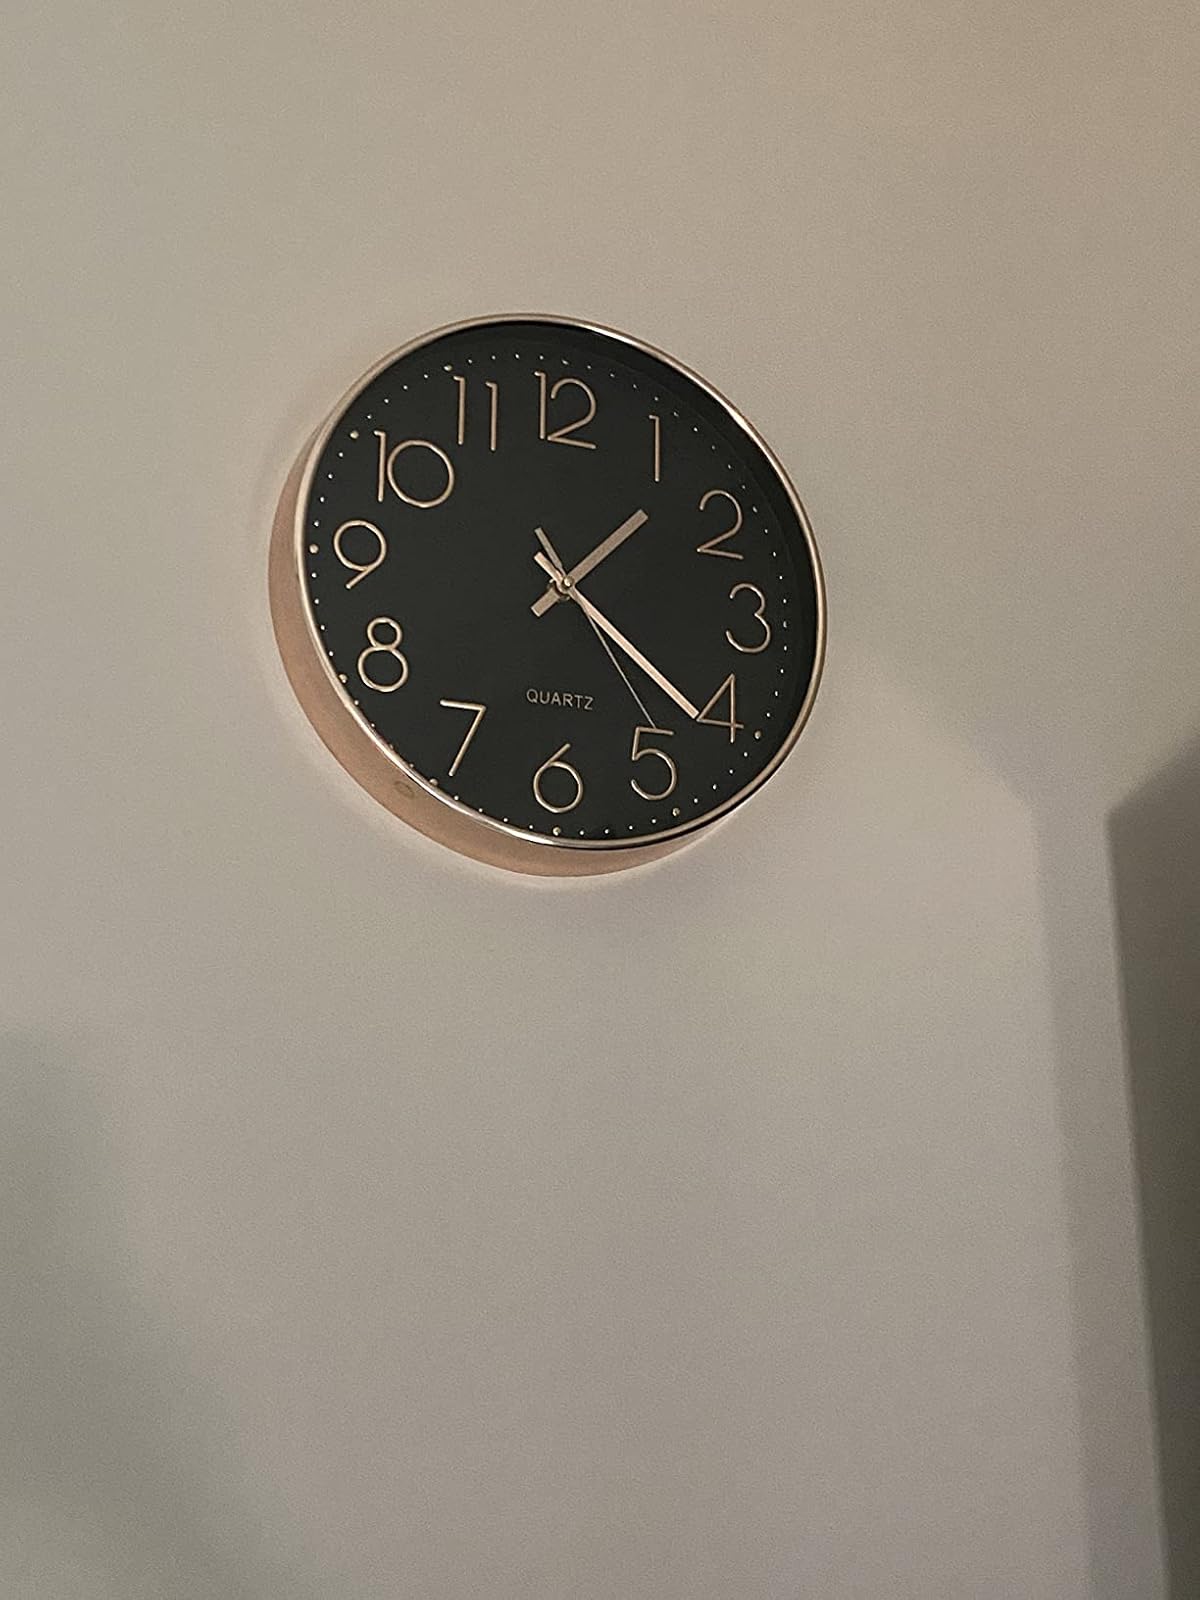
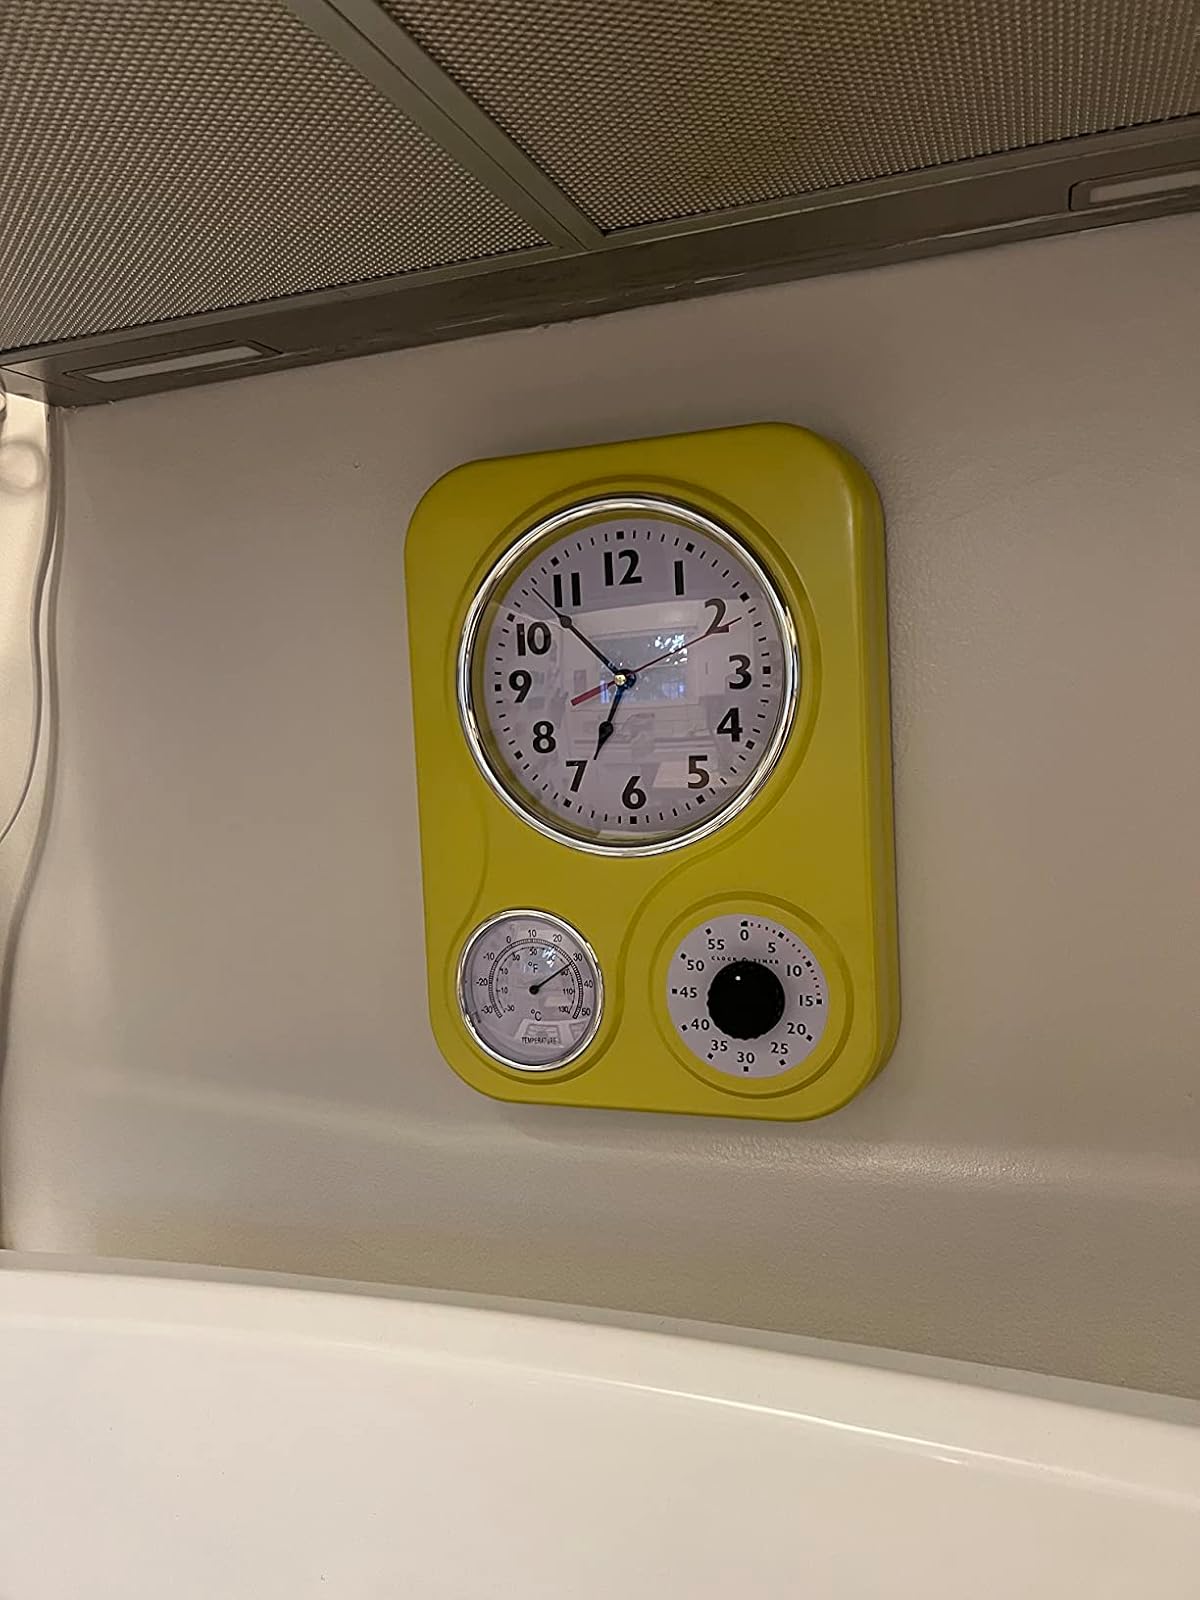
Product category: clock
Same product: no